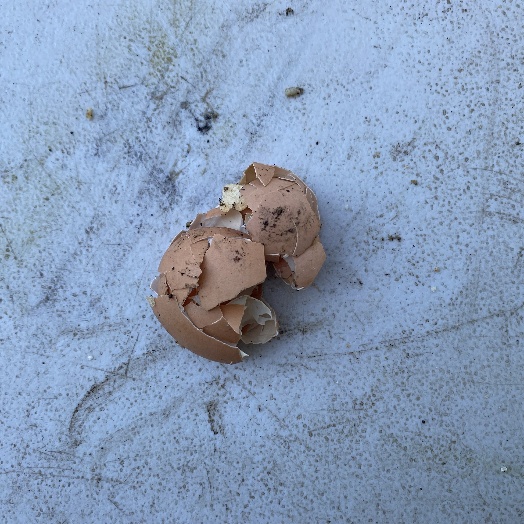
Label: generalcompost